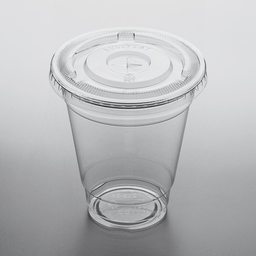
Label: plastic